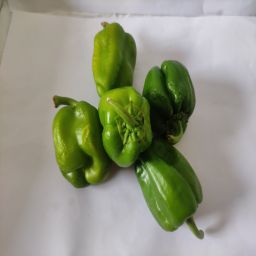
Crop: Bell Pepper
Quality: Unripe